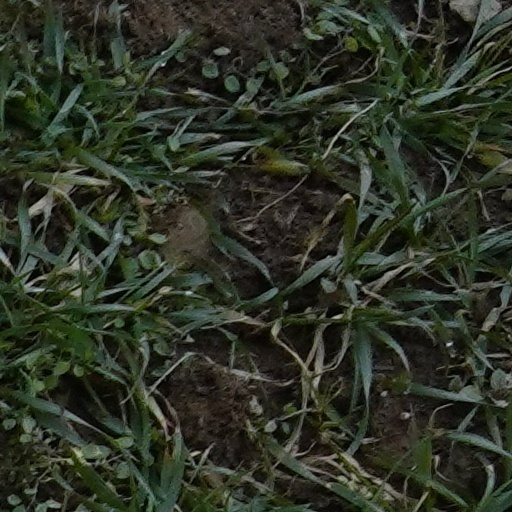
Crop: wheat